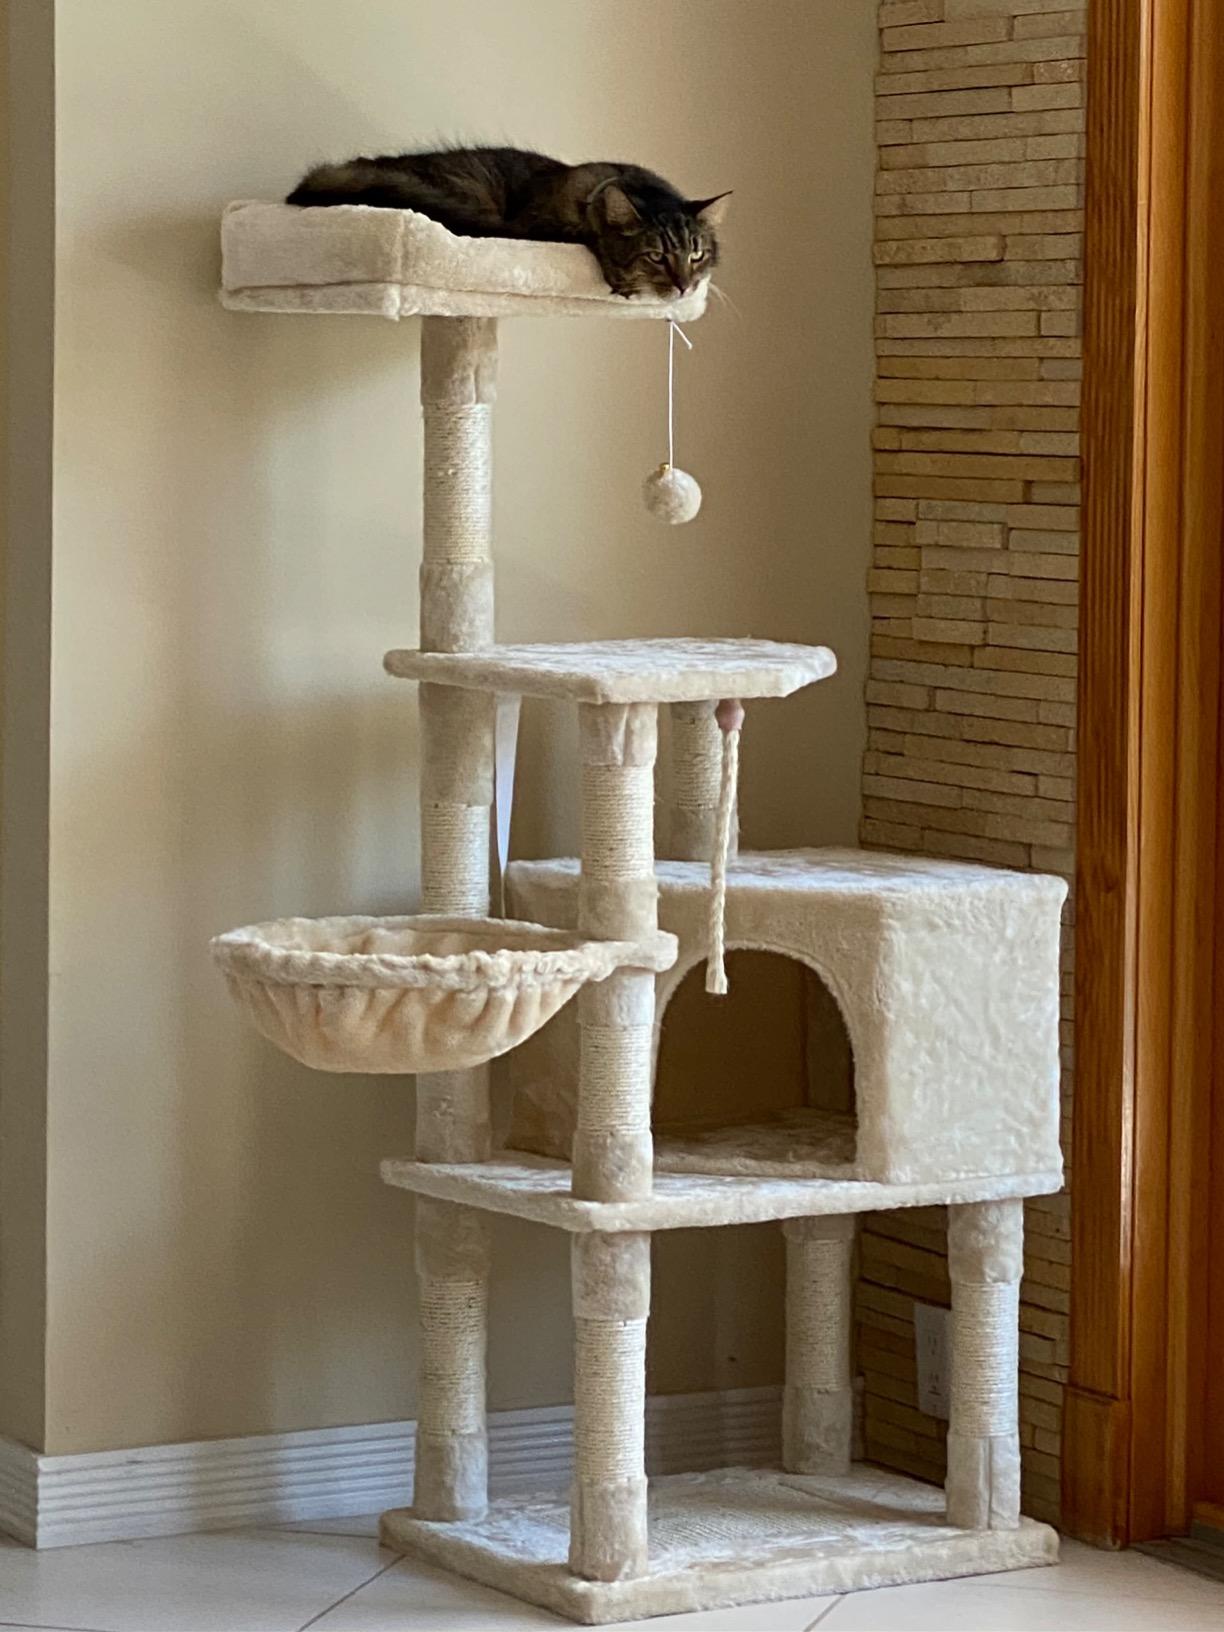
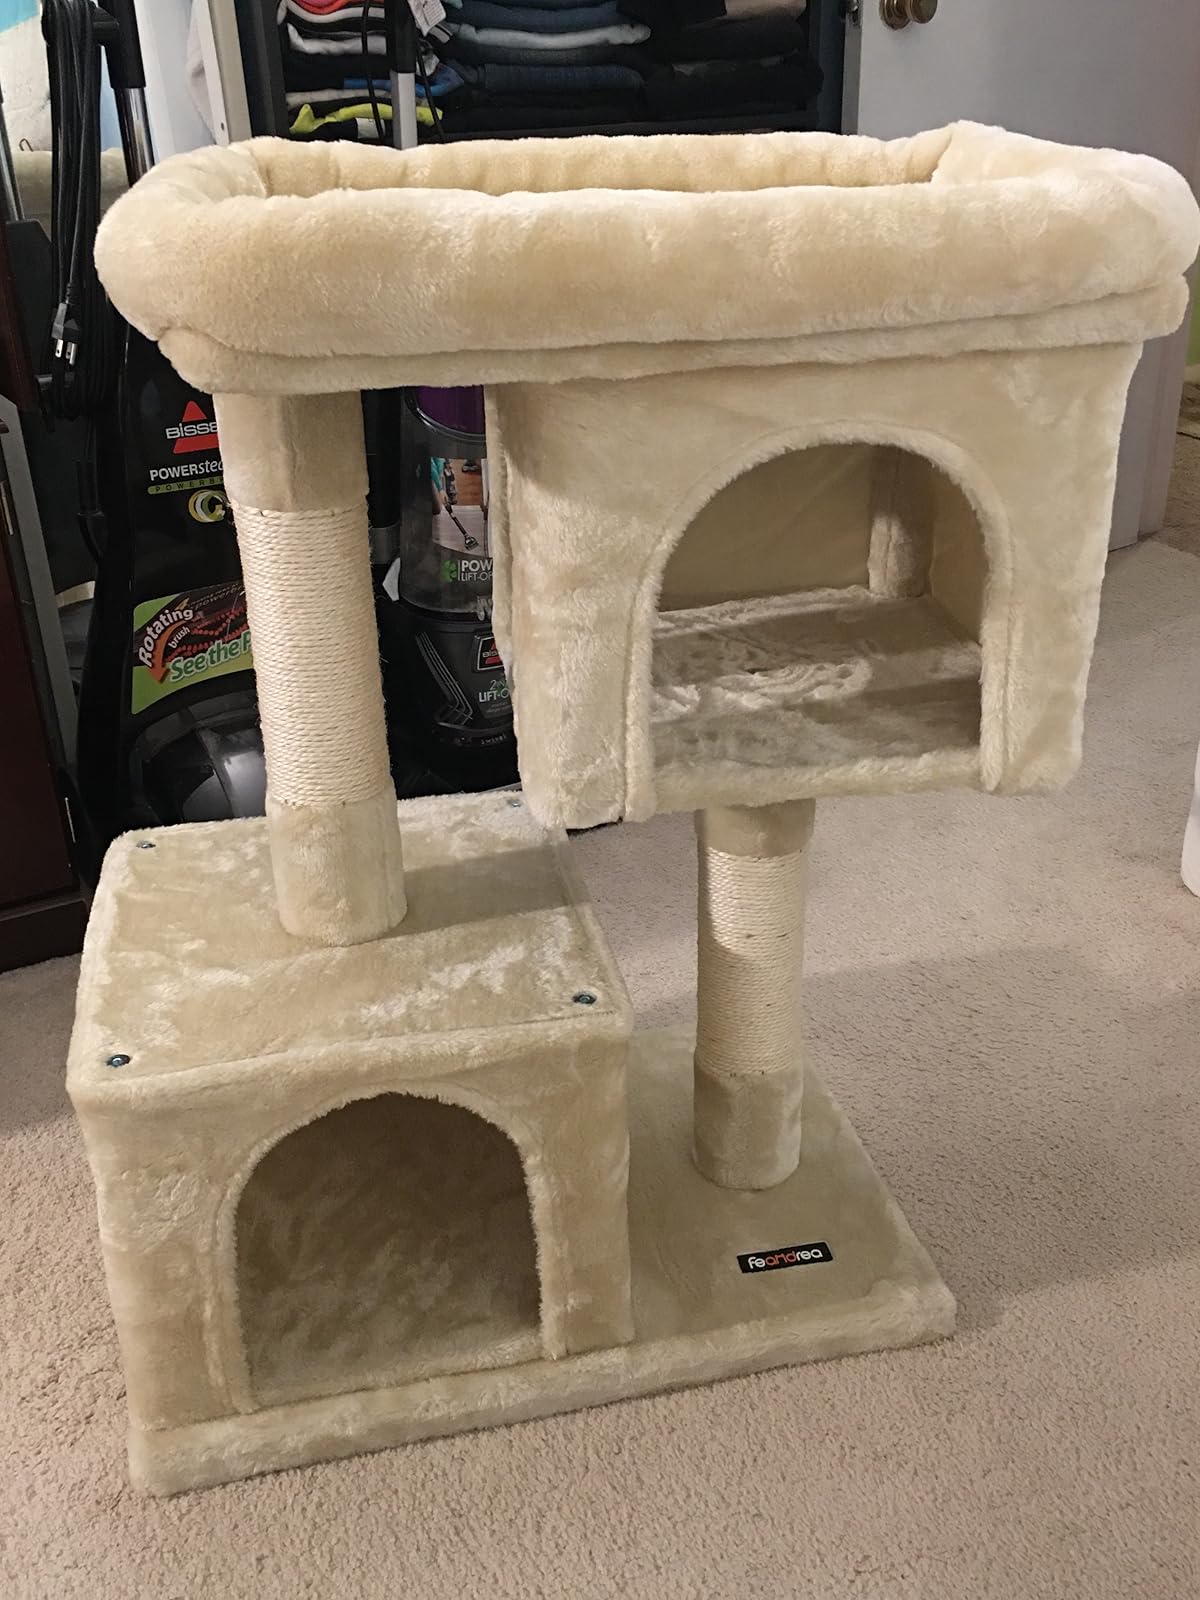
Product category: items_cat tree
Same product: no